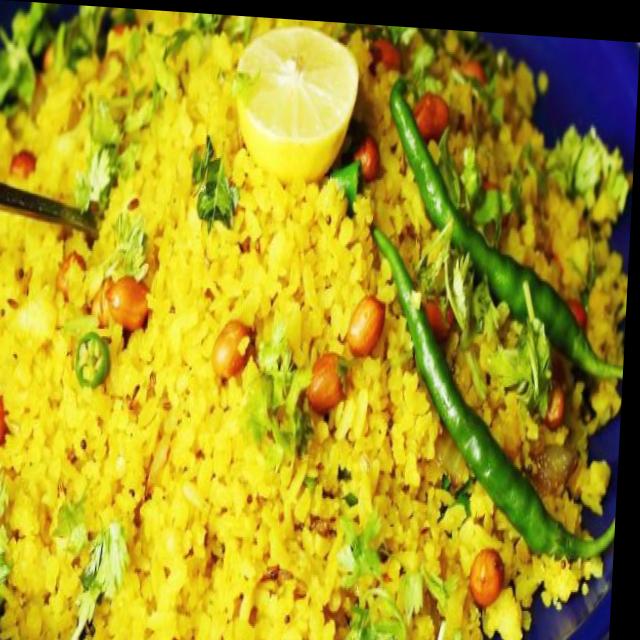
Dish: poha